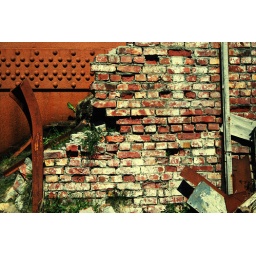
Remains of an oven near the fish oil tank in Flateyri